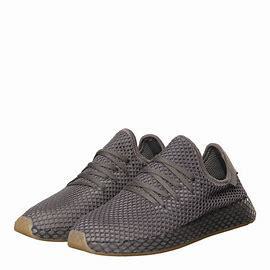
Brand: Adidas
Model: Deerupt